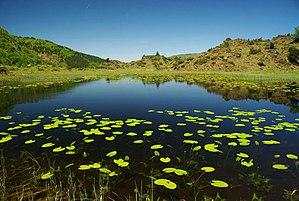
Petit étang posé sur une tourbière entre Col d'Agnes et étang de Lers.